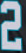
Number: 2